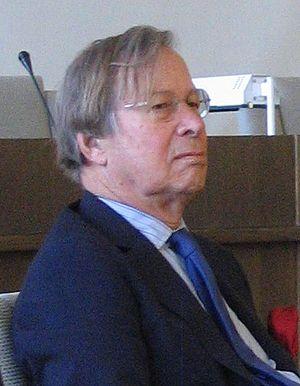
Ronald Myles Dworkin, FBA, est un philosophe américain, né le 11 décembre 1931 à Worcester, Massachusetts et mort le 14 février 2013 à Londres, d'une leucémie. Il était professeur à Londres et New York. Il est connu comme l'un des plus grands spécialistes de la philosophie du droit.